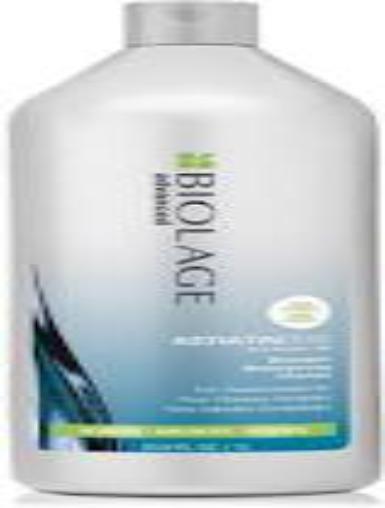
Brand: Biolage
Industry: Necessities